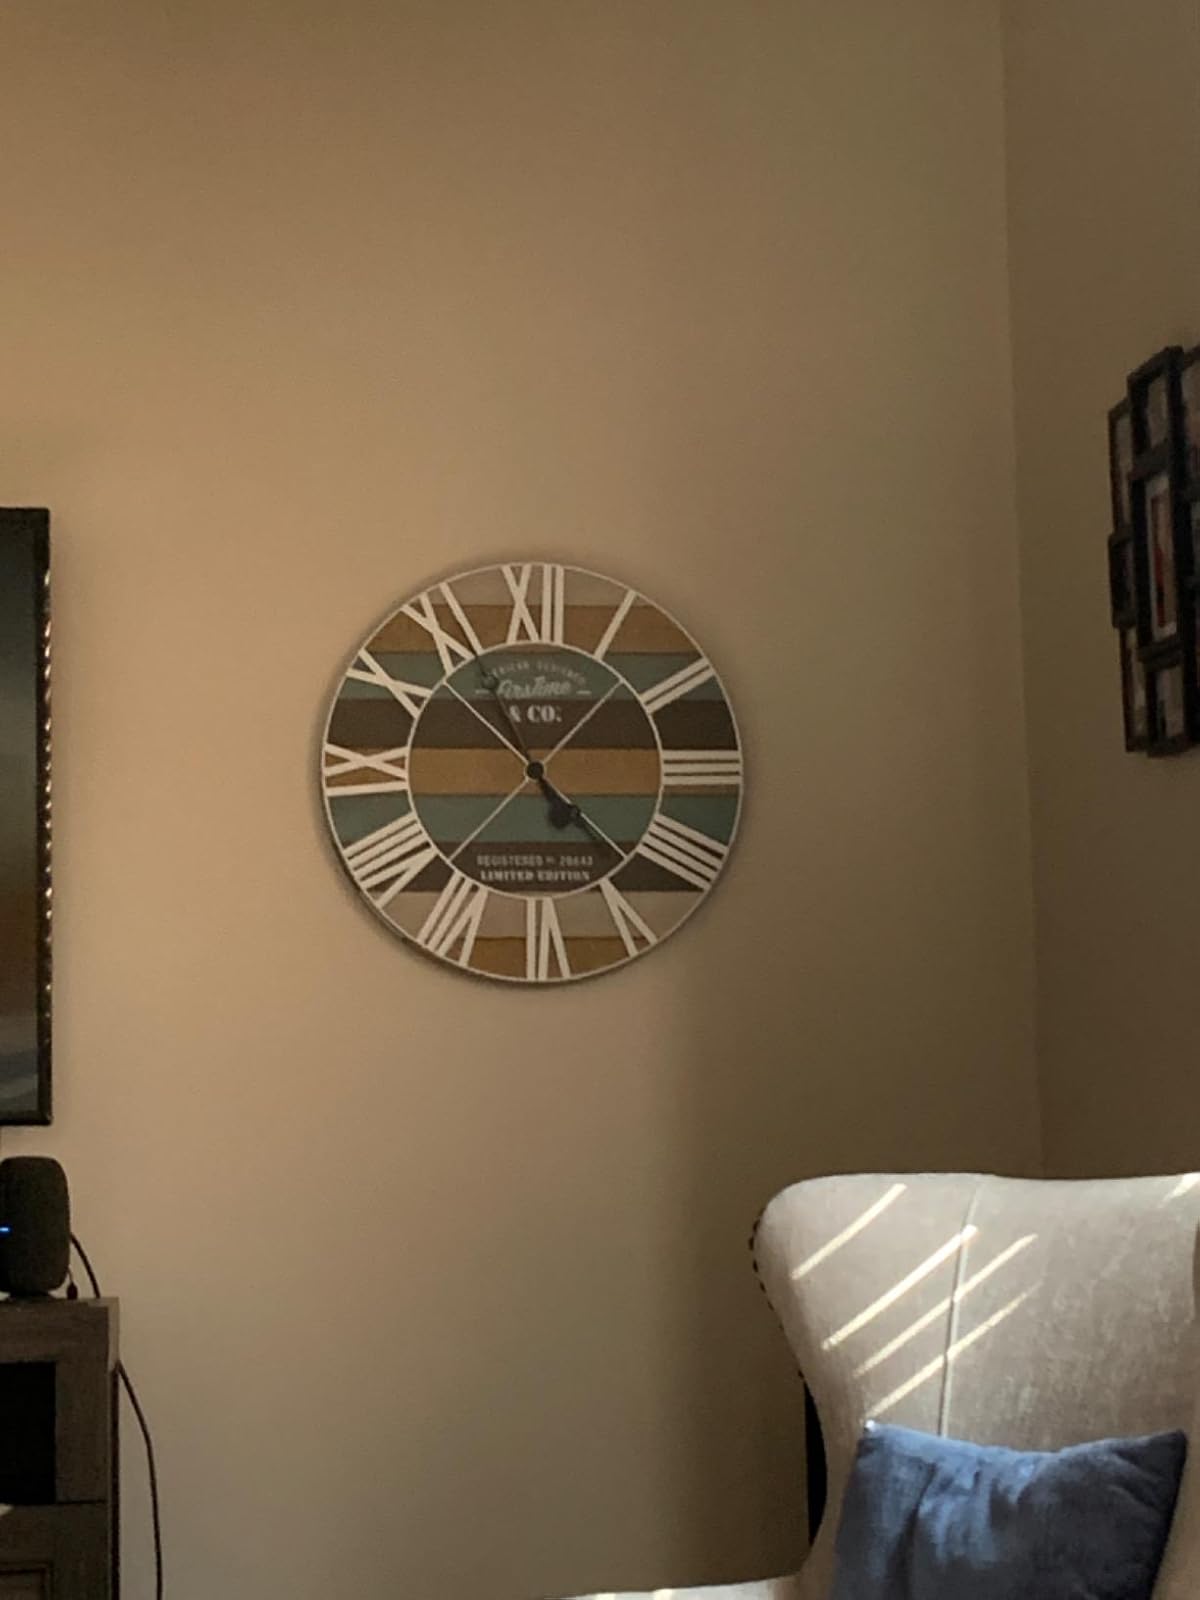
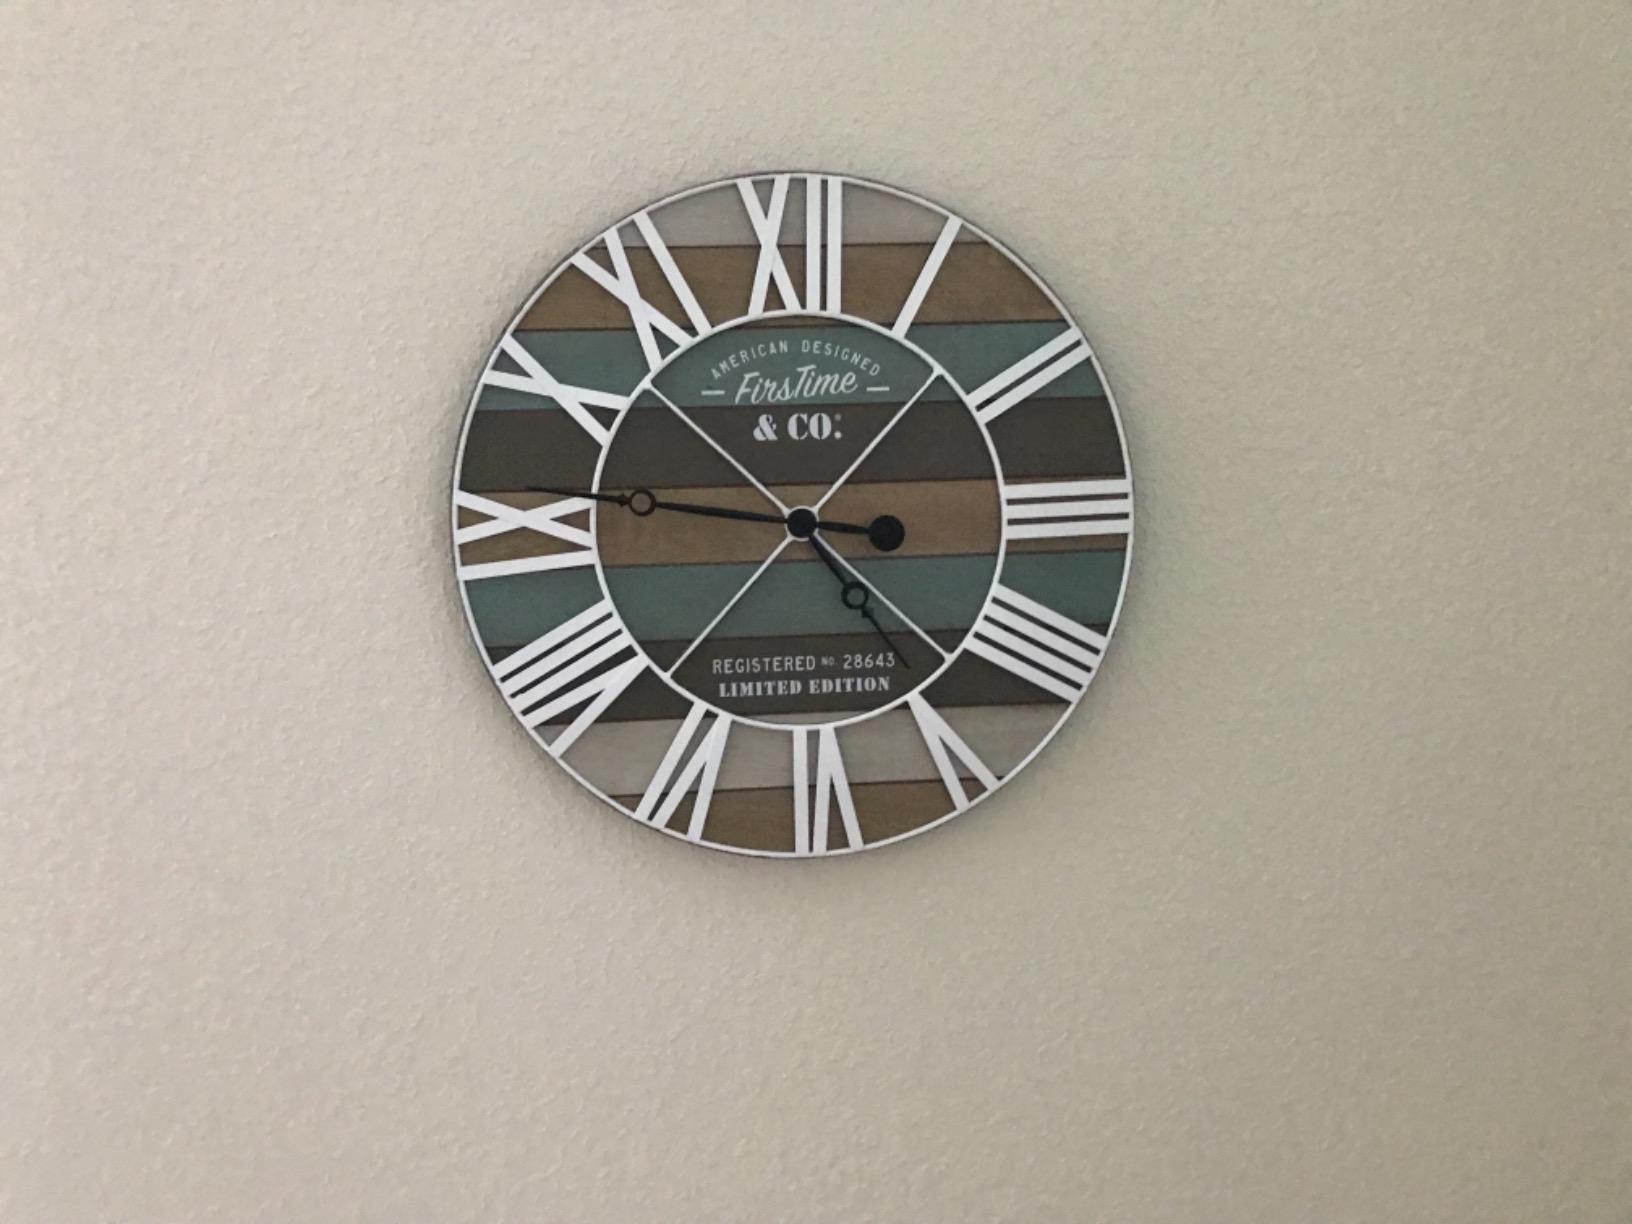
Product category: clock
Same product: yes